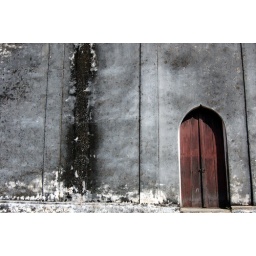
A great door with great shading on a great wall on a great ruin, taken on a great day in Lopburi.